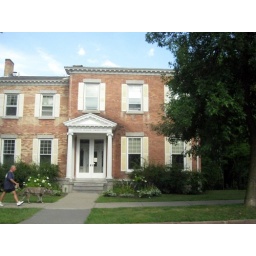
Man walking dog in front of a building.